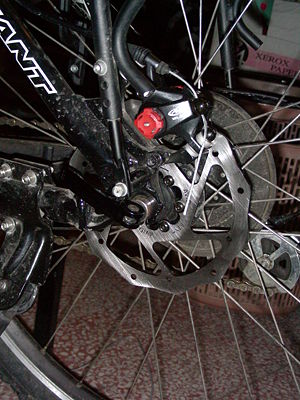
Skivebremse
En Mountain Bike skivebremse.
Skivebremser er den type bremser, der typisk bruges i biler, men også i cykler, motorcykler osv.